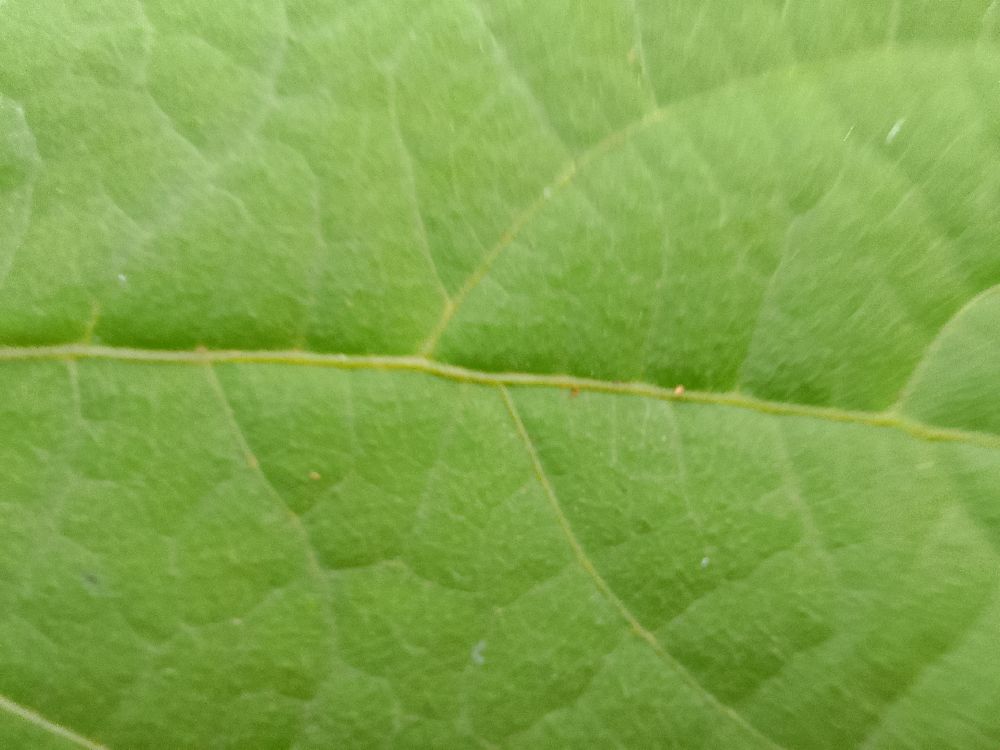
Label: healthy